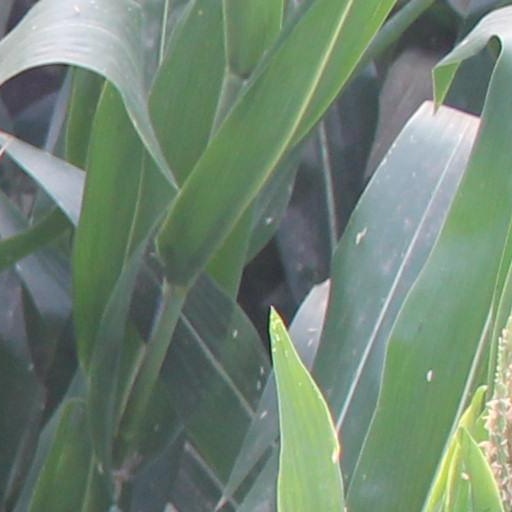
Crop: maize; corn